Werner von Fritsch

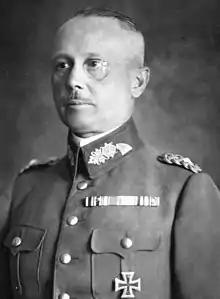
Fritsch in 1932

Thomas Ludwig Werner Freiherr von Fritsch (4 August 1880 – 22 September 1939) was a German "Generaloberst" (full general) who served as Commander-in-Chief of the German Army from February 1934 until February 1938, when he was forced to resign after he was falsely accused of being homosexual. The ousting of Fritsch and War Minister Blomberg, in the Blomberg-Fritsch affair, was a major step in Adolf Hitler's establishment of tighter control over the armed forces. Just over a year later, before the outbreak of World War II, Fritsch was recalled as Colonel-in-chief of the 12th Artillery Regiment. He died in battle in Poland early in the war, the second German general to perish in that conflict after Wilhelm Fritz von Roettig.